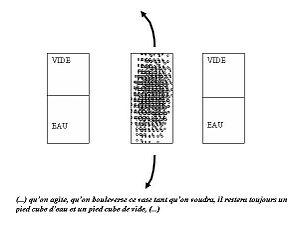
Cet article a pour but de faire connaître le « côté » scientifique de Lazare Carnot en présentant deux de ses essais :